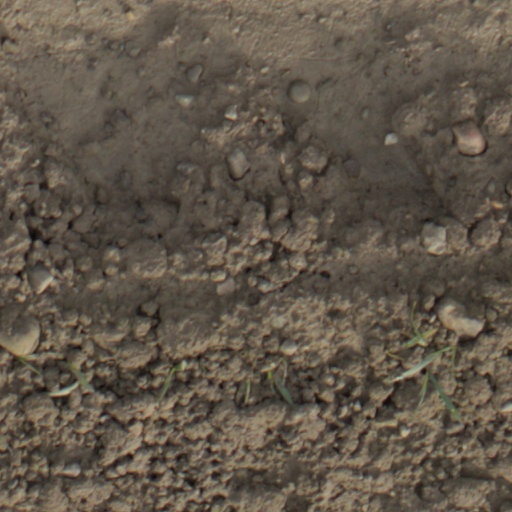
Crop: wheat